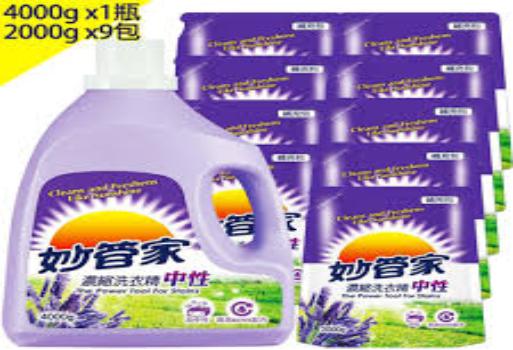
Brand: magicamah
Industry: Necessities